Reign of Alfonso XII

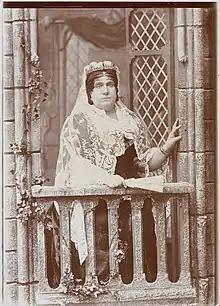
The ex-queen Isabella II around 1870, in her exile in Paris.

The Glorious Revolution of September 1868 ended the reign of Isabella II and began the "Sexenio Democrático". The queen, who was in San Sebastian, fled Spain and went into exile in France under the protection of Emperor Napoleon III, accompanied by her daughters and her son, Alfonso, the Prince of Asturias. They settled in the Basilewsky Palace in Paris, which Isabella renamed the Palace of Castile. Prince Alfonso was enrolled in the prestigious Stanislas School, where his political education was guided by his tutor, Guillermo Morphy.